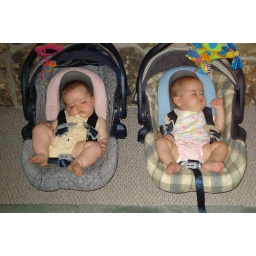
M and C in car seats